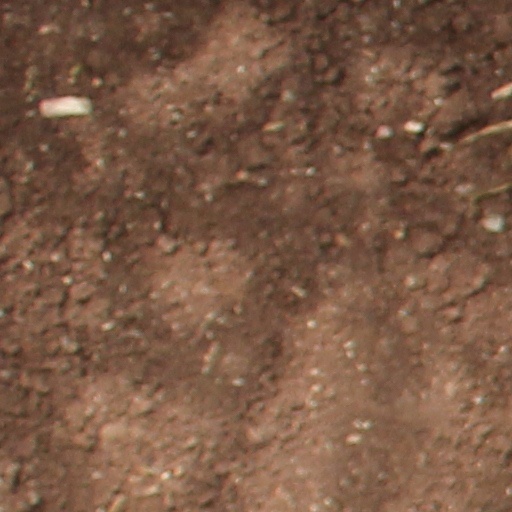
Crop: wheat